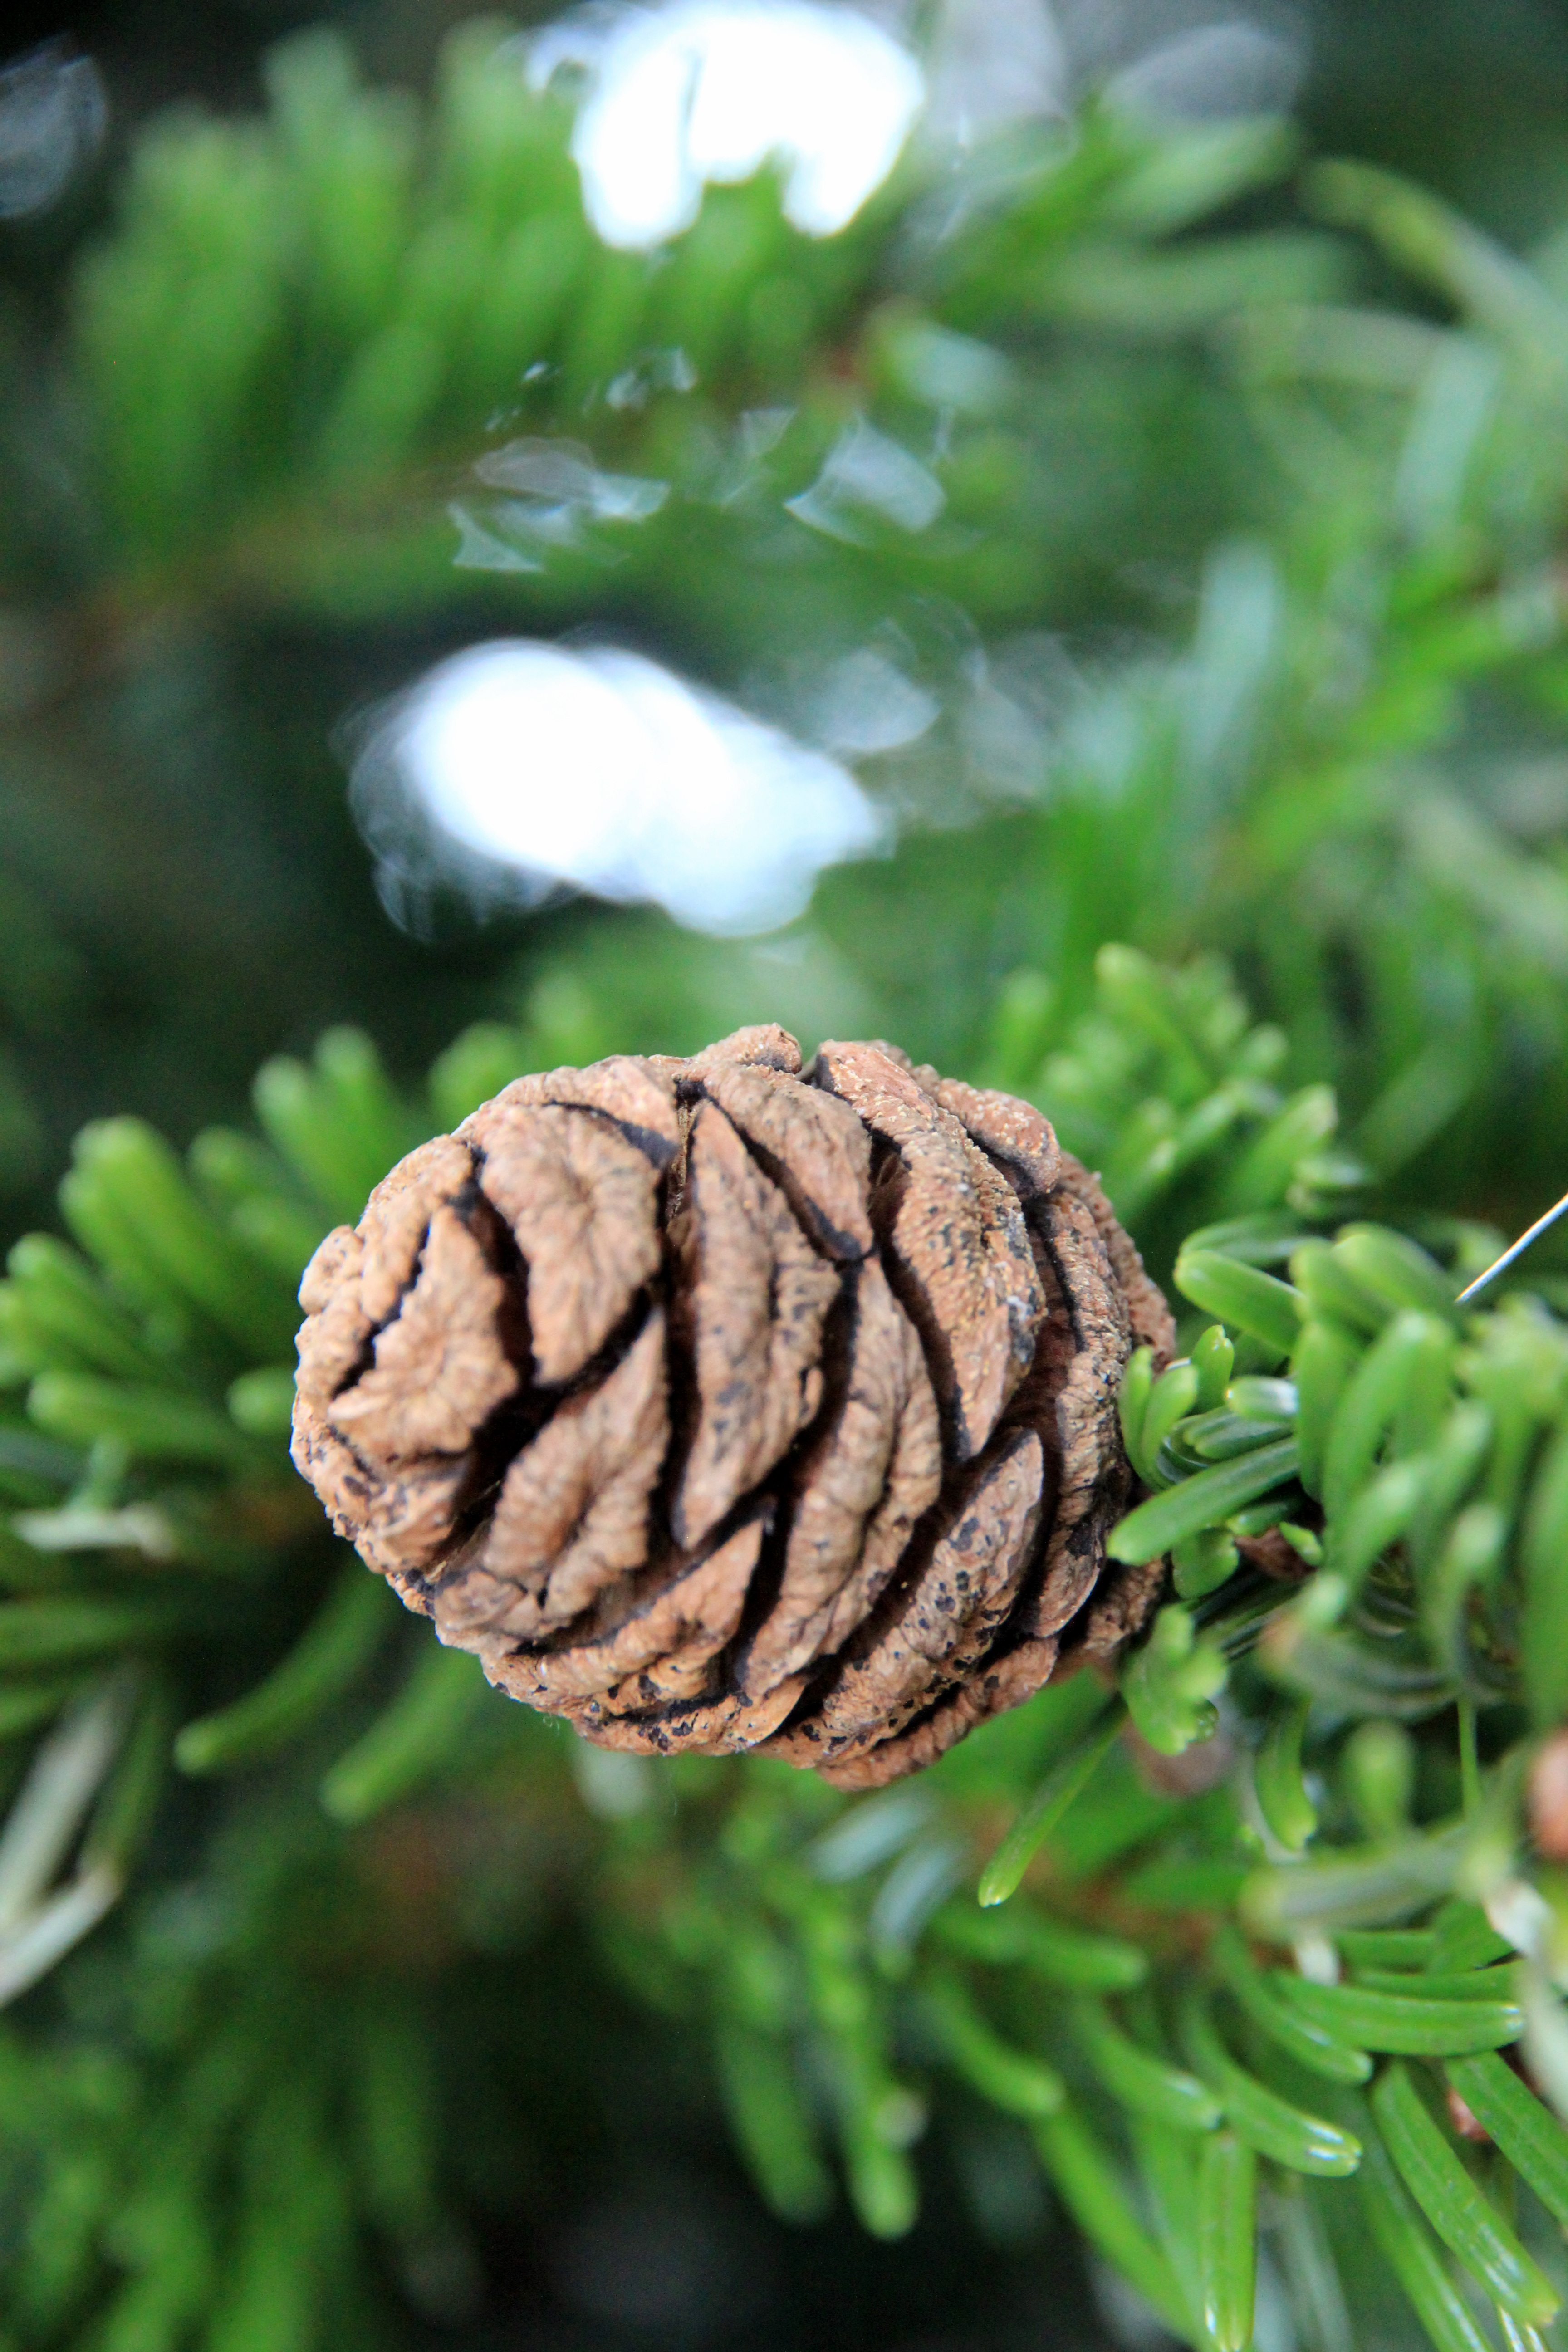
tree, nature, grass, branch, plant, wood, lawn, leaf, flower, green, brown, botany, christmas, fir, flora, deco, conifer, close up, advent, tap, spruce, pine cones, macro photography, pine needles, tannenzweig, woody plant, land plant, conifer cone